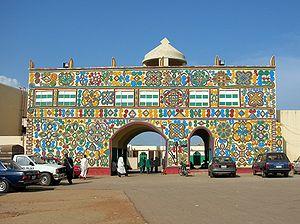
Nouvelle porte du palais de l'émir de Zaria, Nigéria.